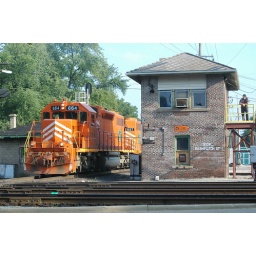
EJ&amp;amp;E train 21 gets a roll by by George the JB tower operator in West Chicago